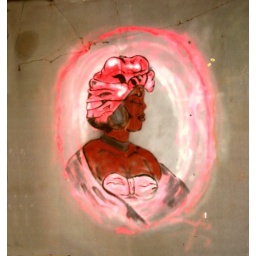
I found this on the wall in an old house that was falling down and thought it was worth saving.